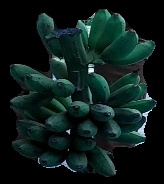
Variety: rasbale
Grade: grade3